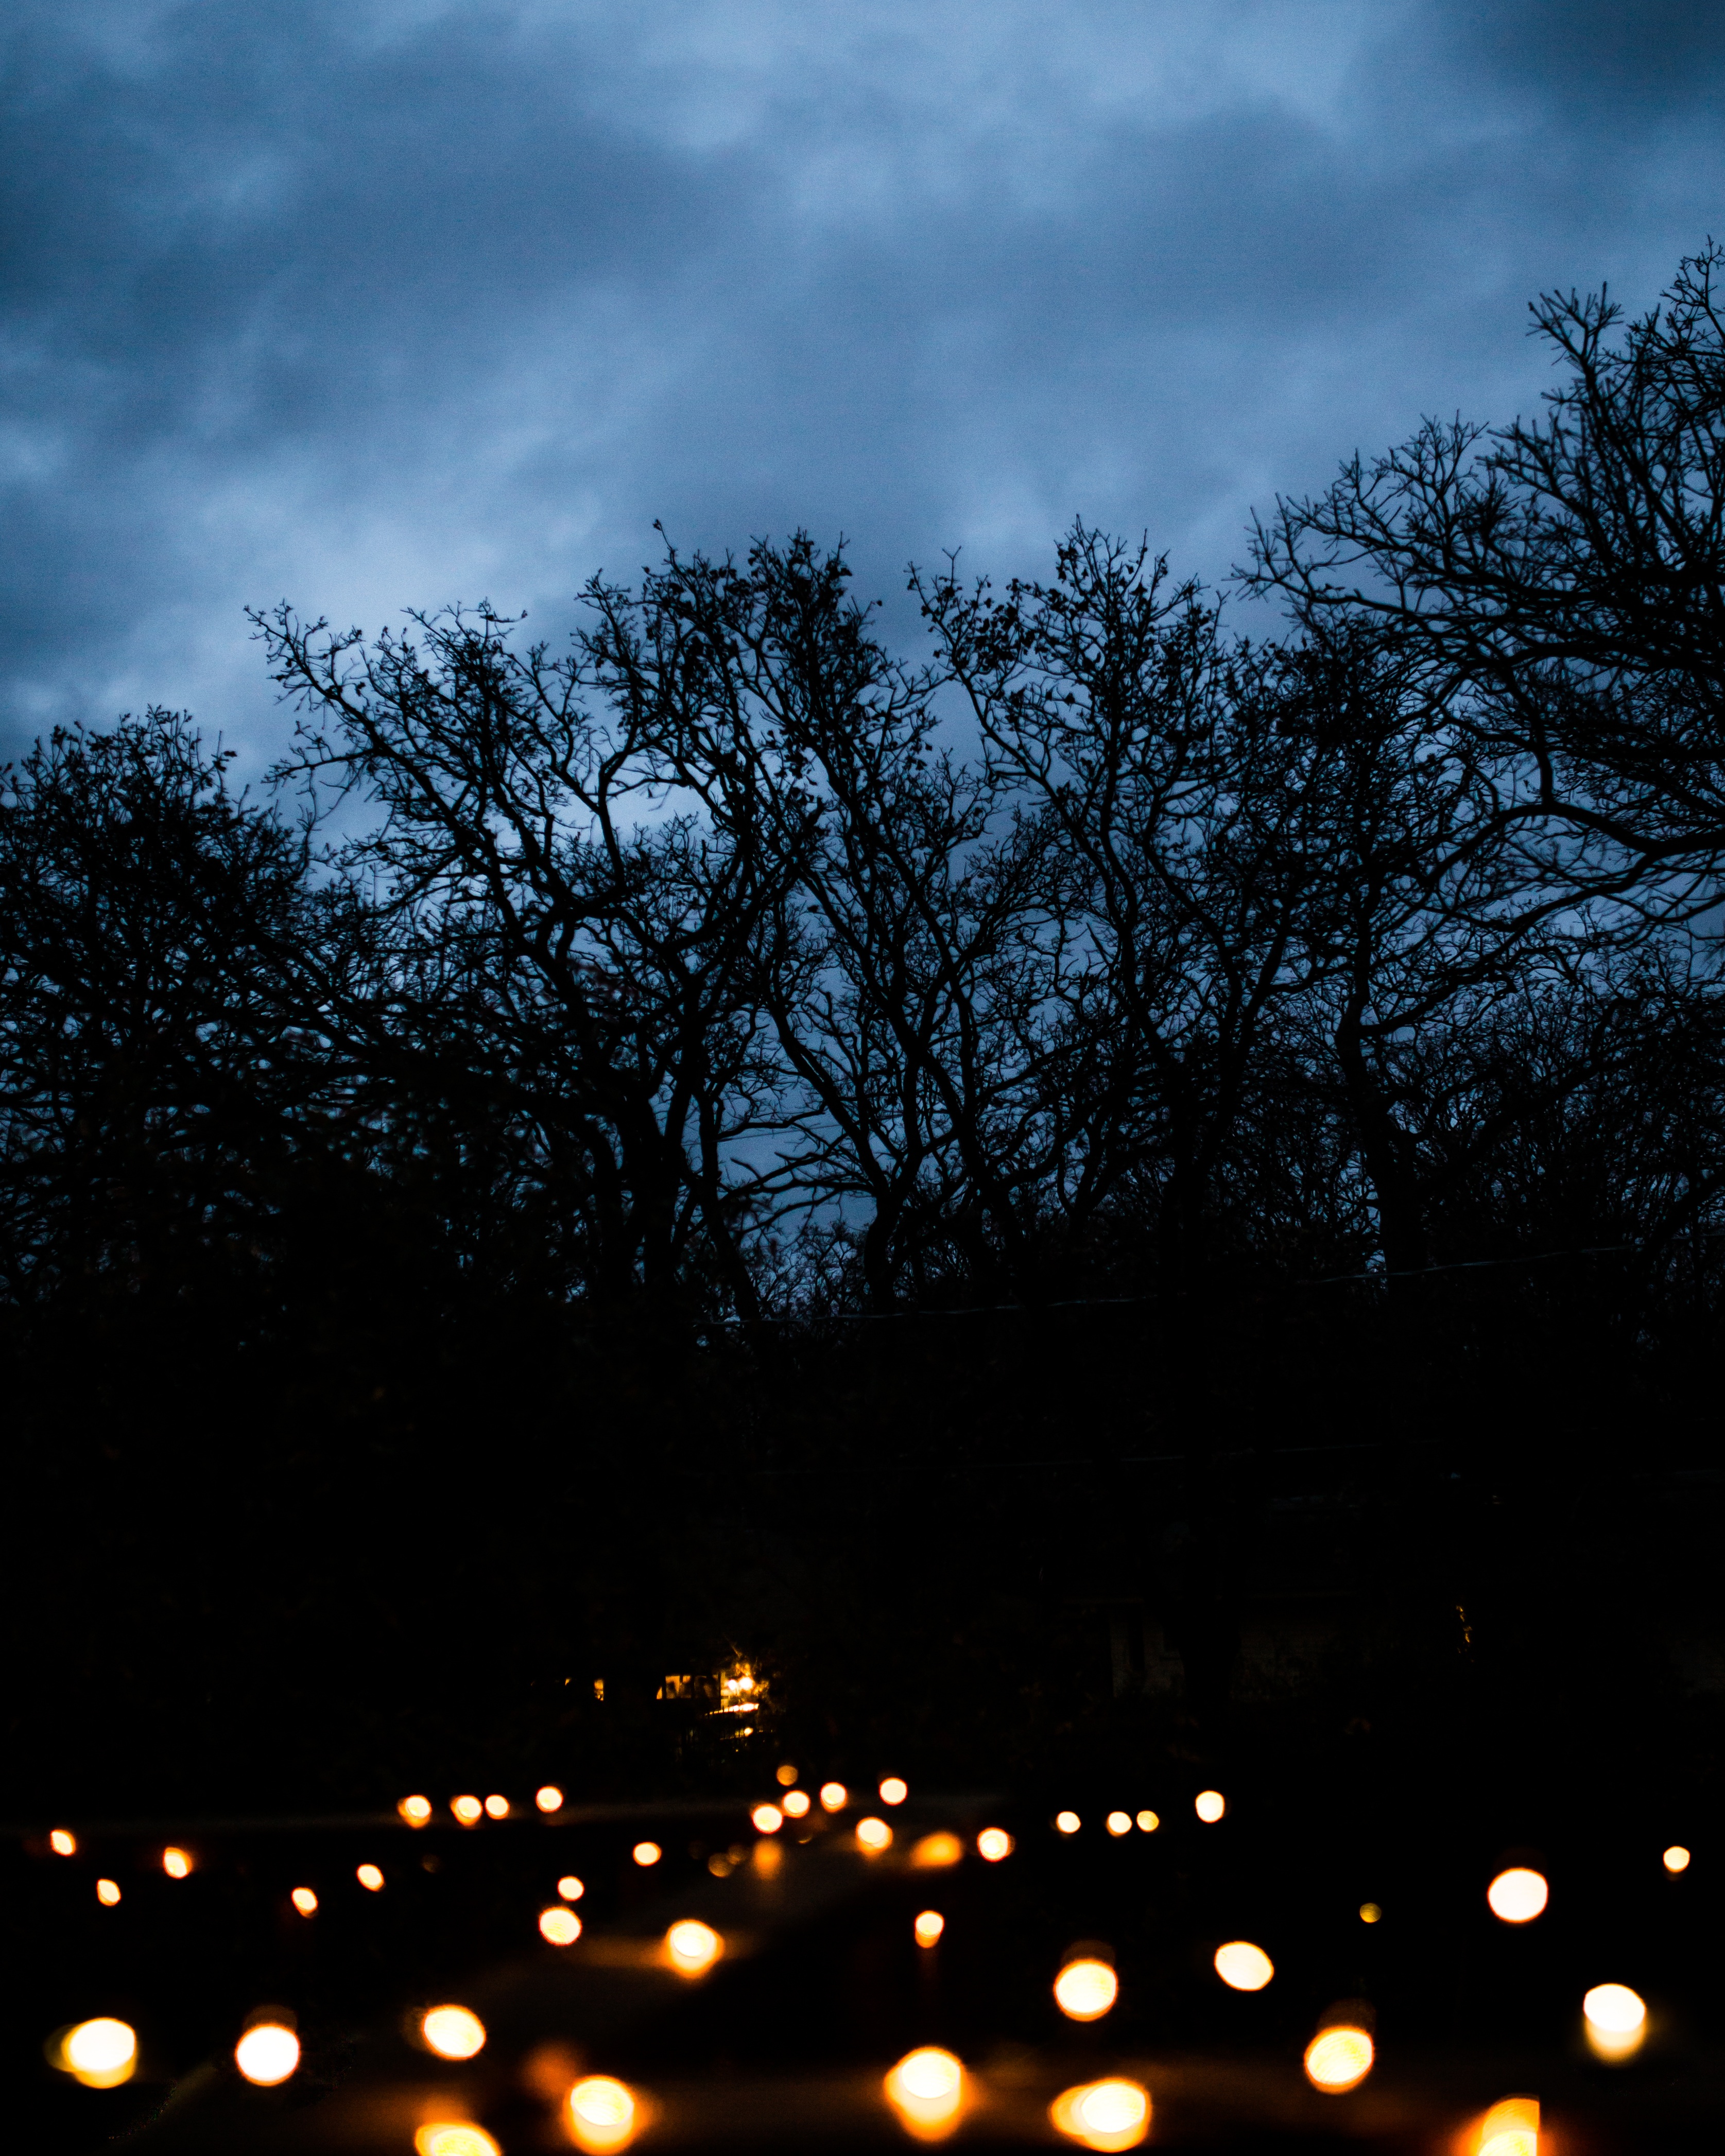
tree, light, cloud, sky, sunset, night, sunlight, morning, dawn, dusk, evening, reflection, darkness, lighting, woody plant